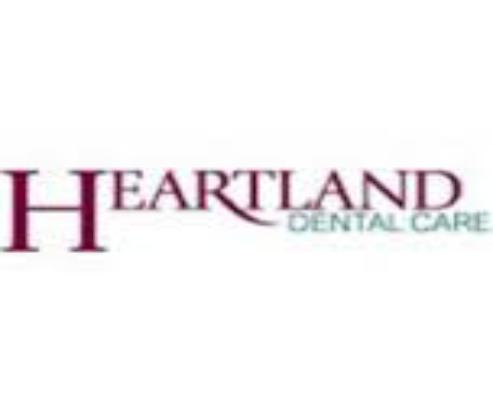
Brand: Heartland
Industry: Necessities